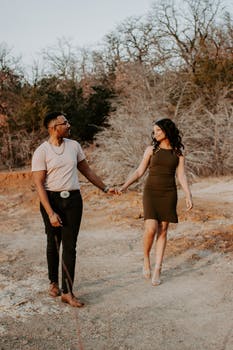
Label: No Watermark